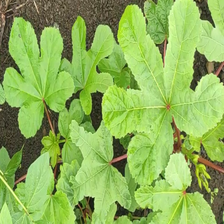
Weed species: Little_Mallow(Malva parviflora)